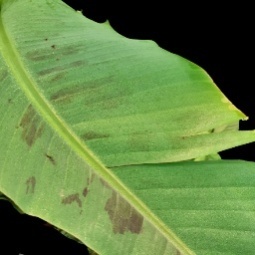
Label: Healthy